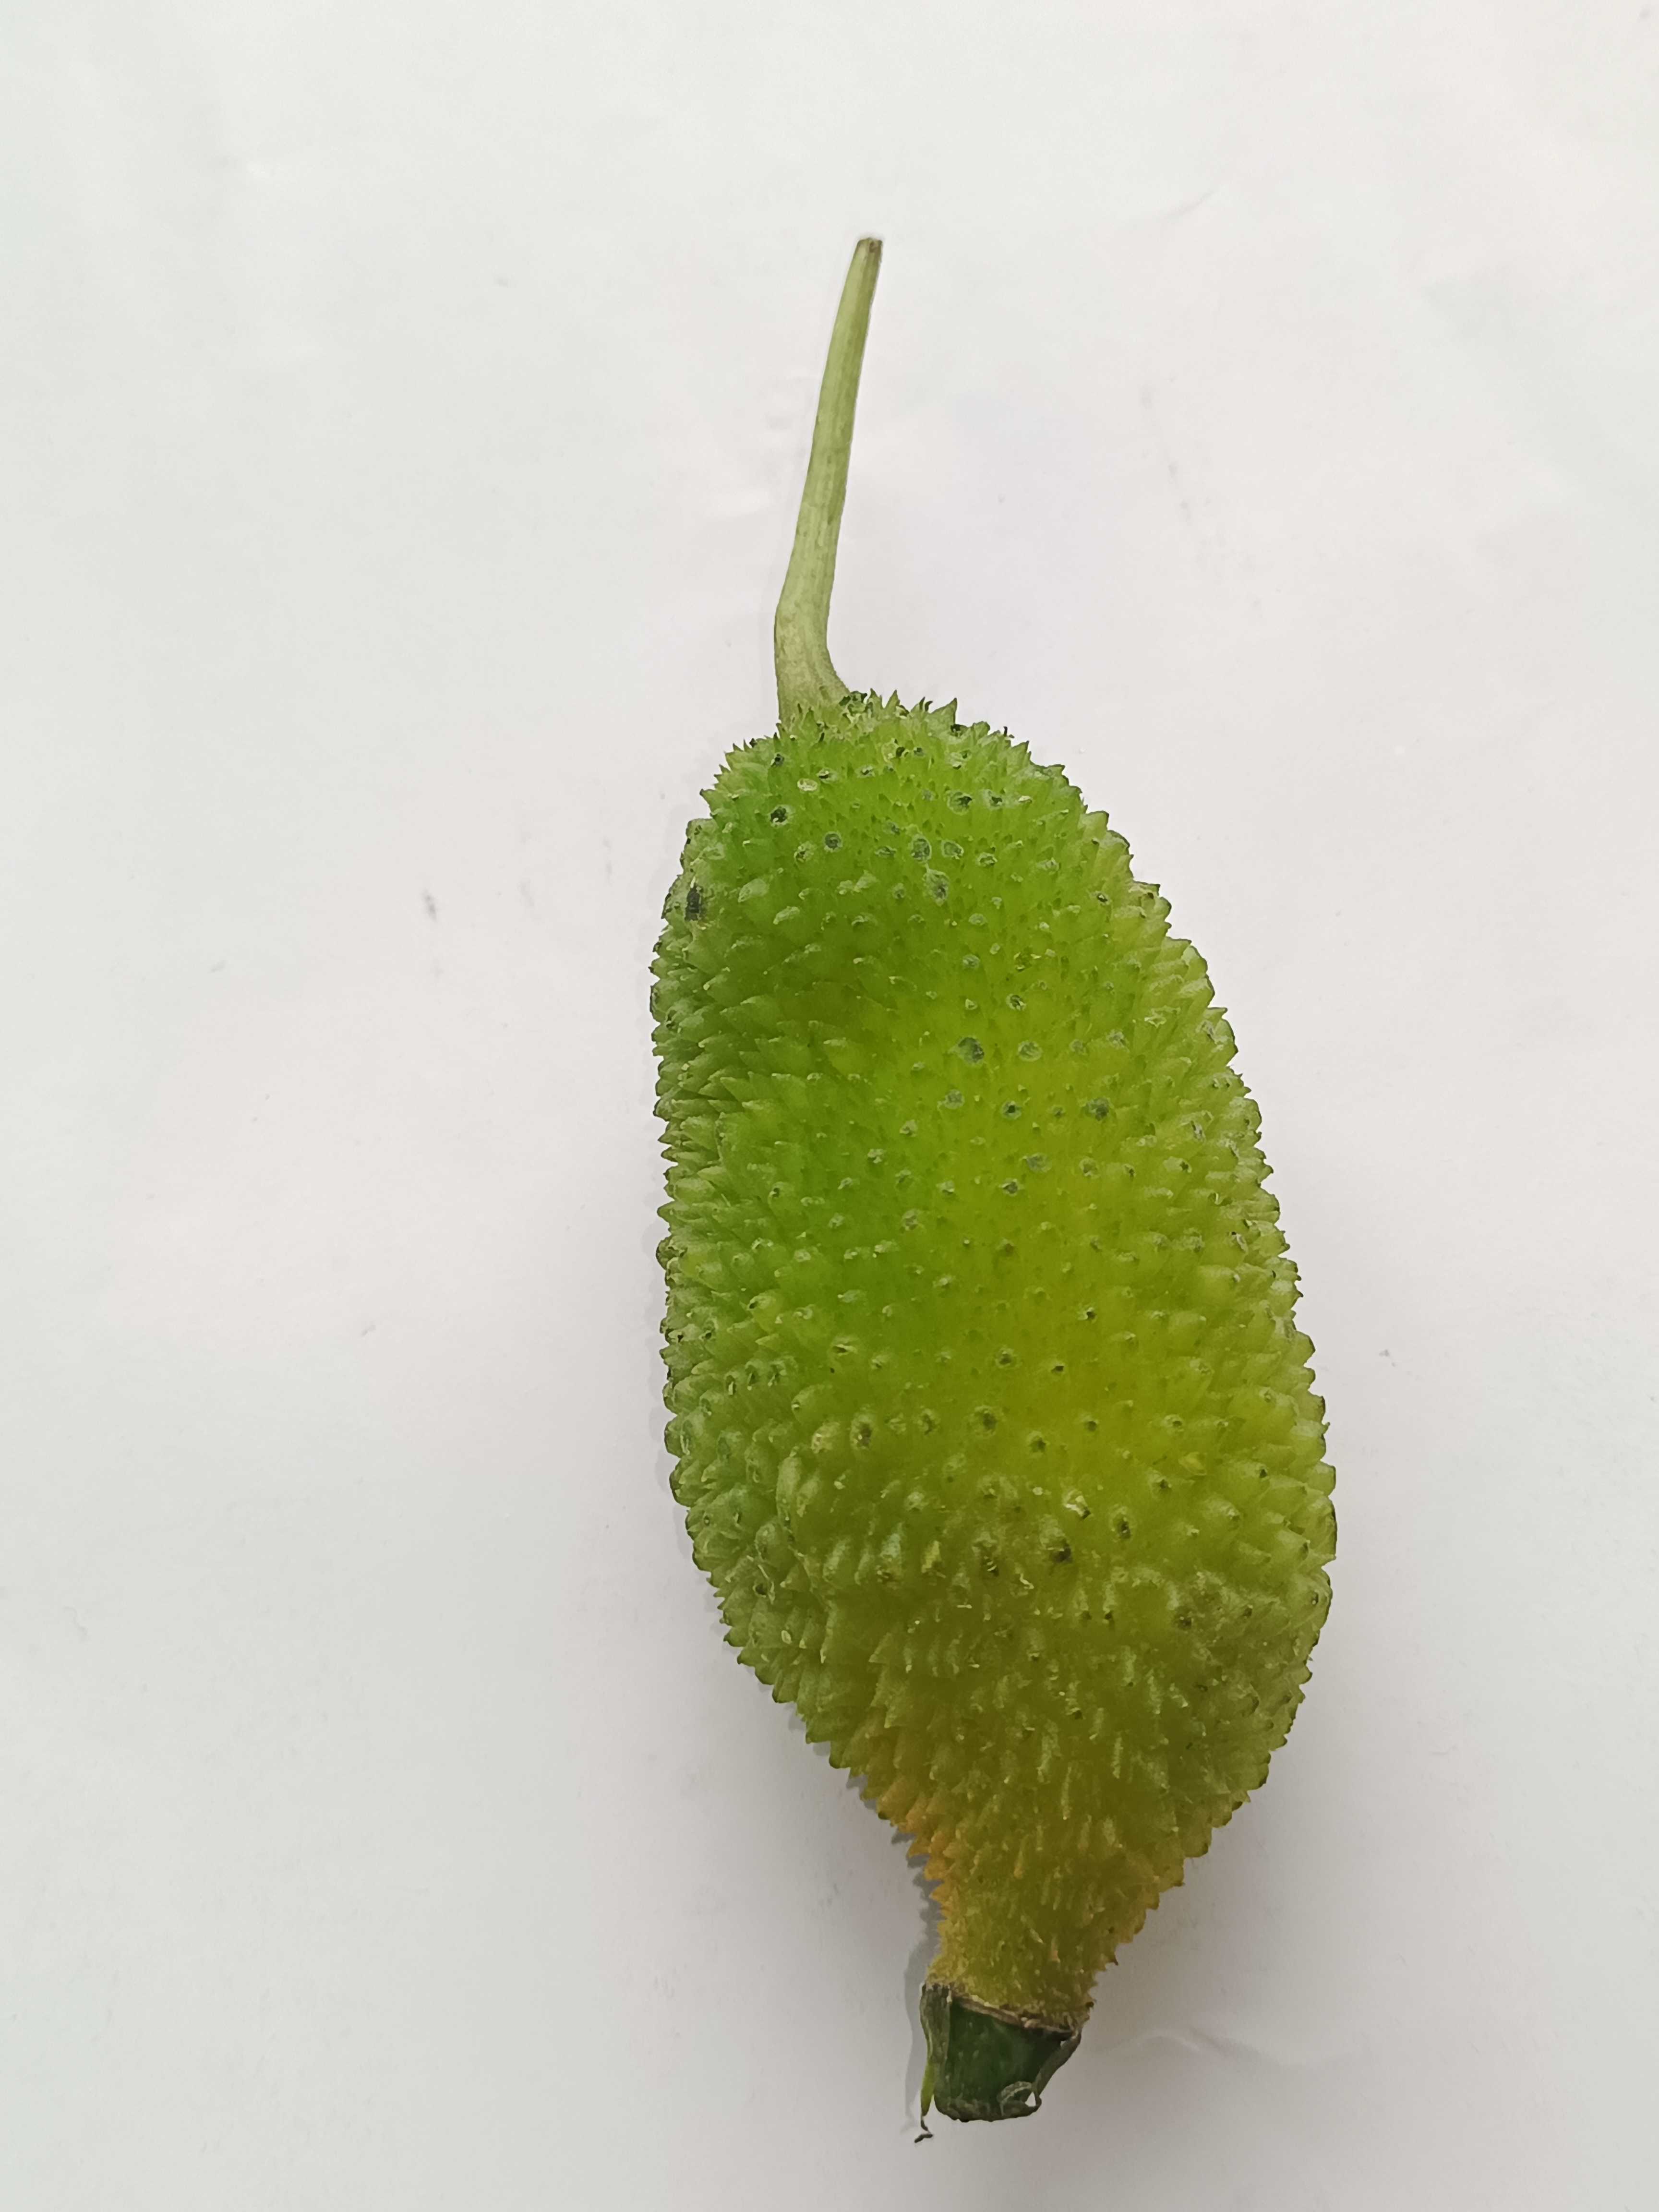
Label: Momordica dioica